Pnictogen-substituted tetrahedranes

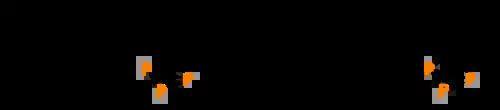
Triphosphatetrahedrane reaction with (dppe)Fe(Cp*)Cl.

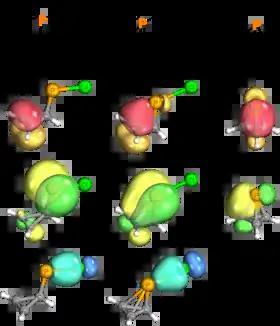
Intrinsic bond orbital analysis of monophosphatetrahedrane cage closing. Note that the intrinsic bond orbital corresponding P-Cl σ bond is localized on the chloride anion upon cage closing.

BuCP can be used a retron to form phosphirenes or phosphaalkenes with the addition of 1 equivalent or 2 equivalents of "N"-heterocyclic carbenes (NHC), respectively. Upon the addition of 1 equivalent of IPr, IMes, or DAC (1,3-bis(2,4,6-trimethylphenyl)diamidocarbene), BuCP undergoes ring opening at one phosphorus atom's P-C bonds, creating structures with a bridging P-P bond between the NHC and the phosphirene. IBO calculations and crystallographic evidence support the assignment of double bonding to the P=C bond to resultant molecule. This reaction is very slow, taking several weeks to reach completion.